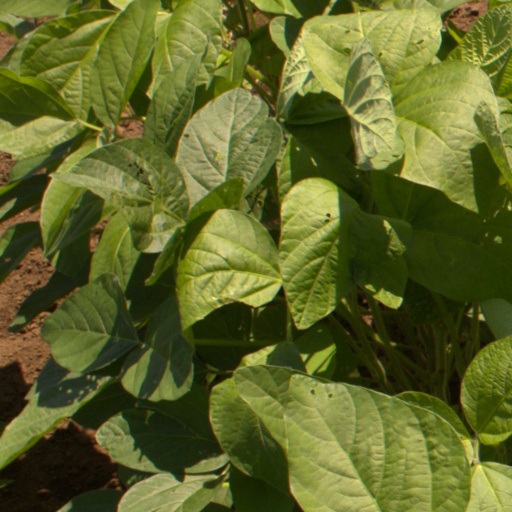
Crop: soybean